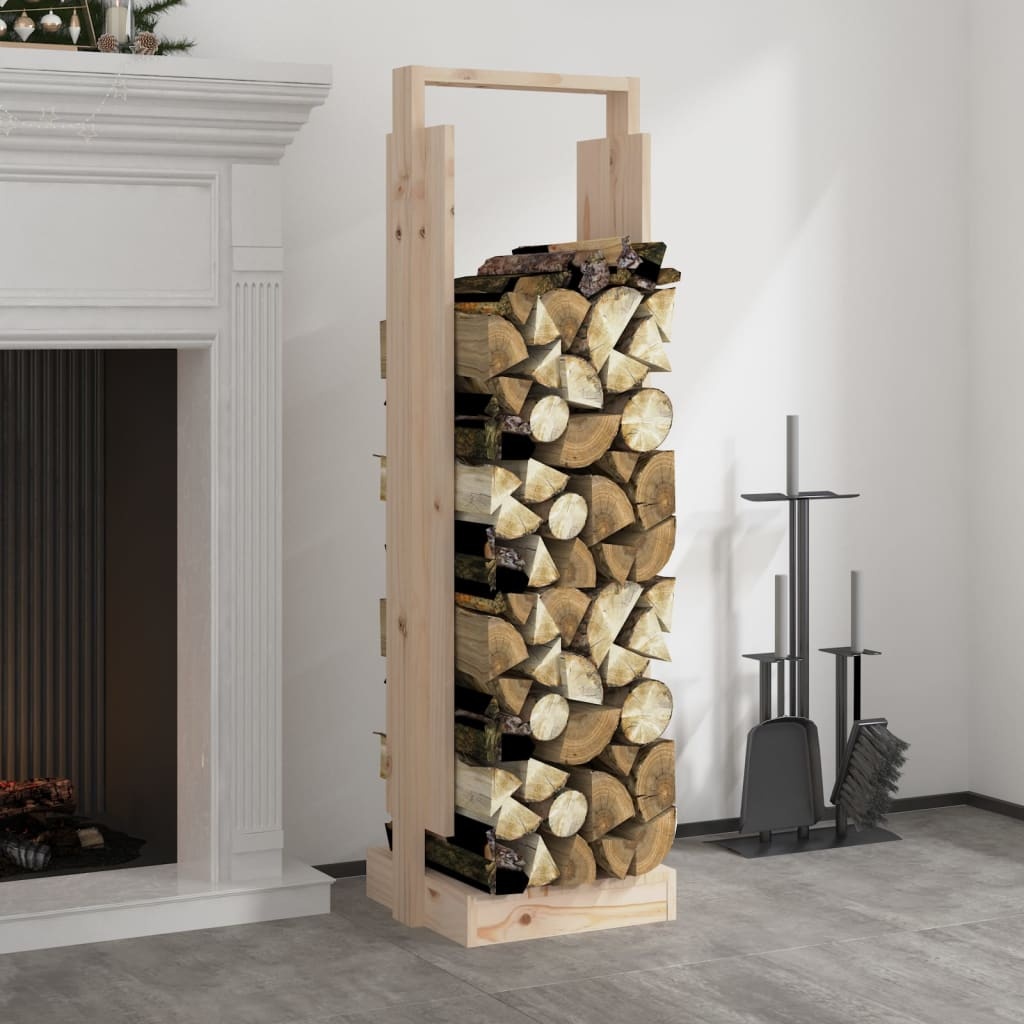
Log Holder 33.5x30x110 cm Solid Wood Pine
This wooden log holder is an essential fireplace accessory next to your cosy fireplace! Solid pine wood: Solid pine wood is a beautiful natural material. Pine wood has a straight grain, and the knots give the material its signature, rustic look.Keep firewood dry: With the indoor log stand, the wood does not lie directly on the floor, so that it is kept dry and does not rot.Ample storage space: The firewood rack features ample storage room, so you can stack your wood precisely and orderly. Note:Each product comes with an assembly manual in the box for easy assembly. Material: Solid pine wood (untreated) Dimensions: 33.5 x 30 x 110 cm (L x W x H)
Brand: vidaXL
Category: Home & Garden > Fireplace & Wood Stove Accessories > Log Racks & Carriers > Firewood Holders